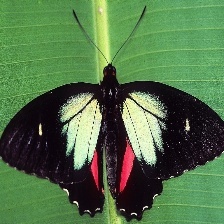
Species: GREEN CELLED CATTLEHEART